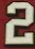
Number: 2